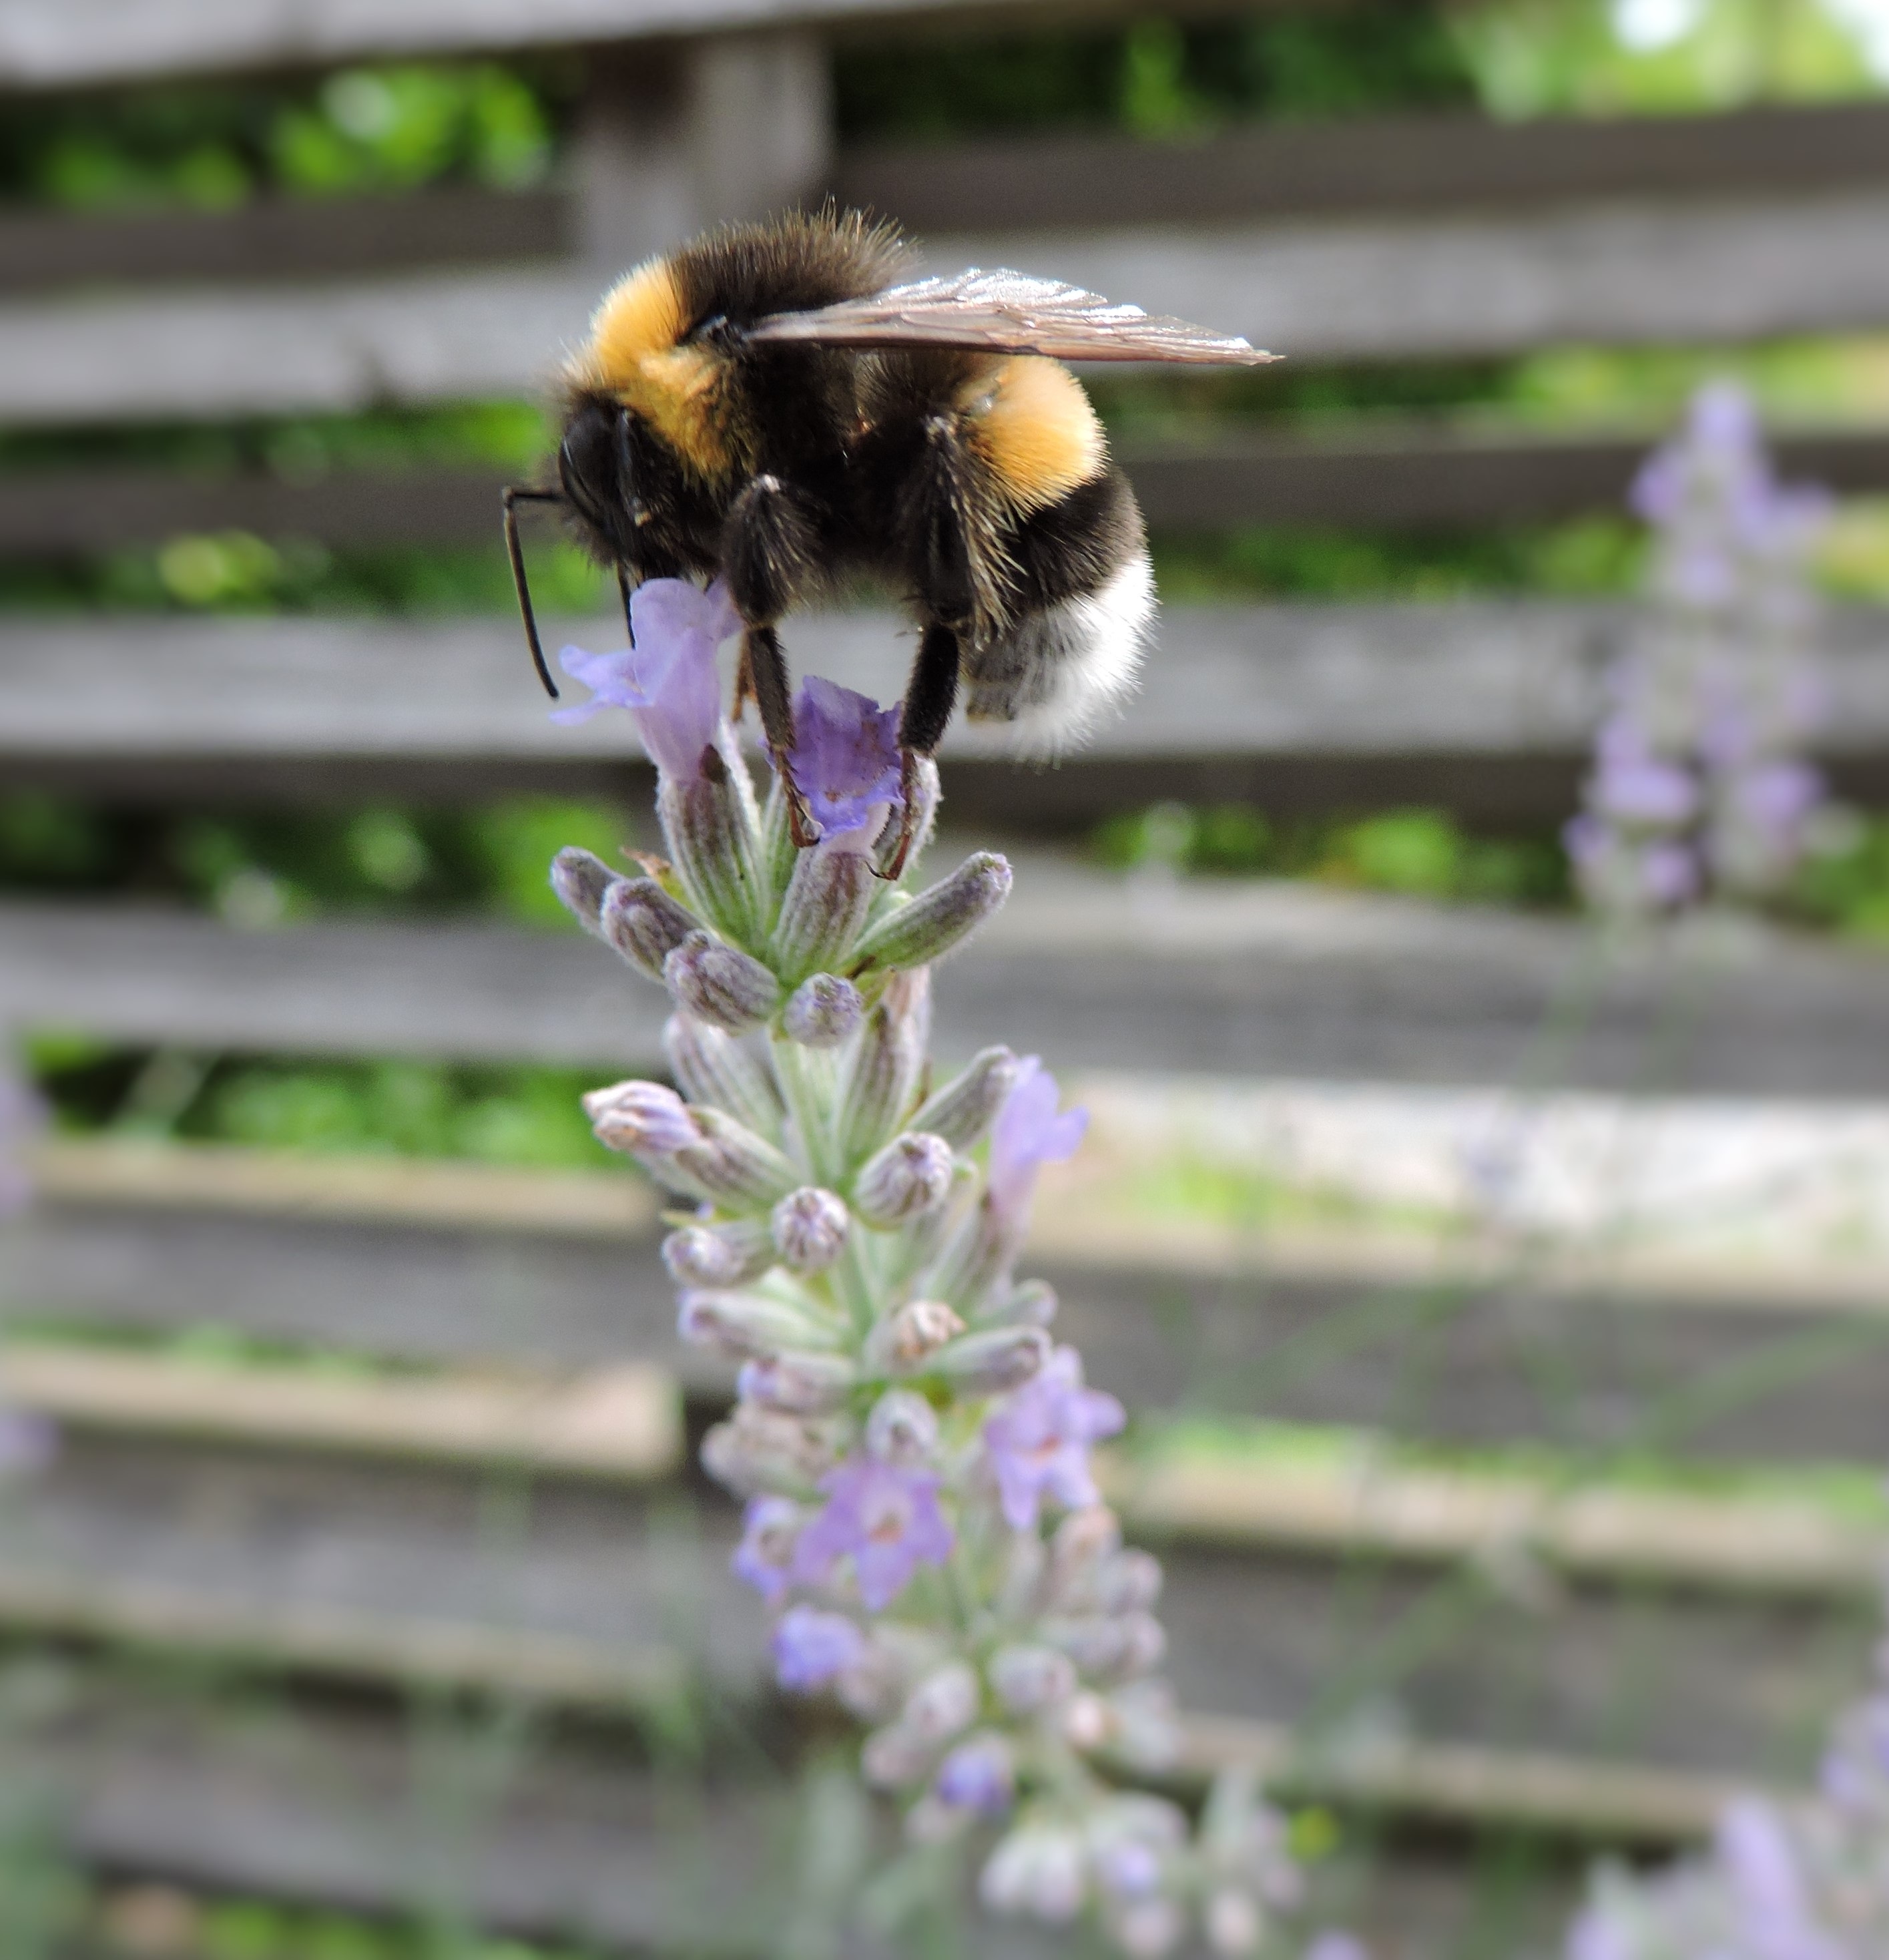
nature, blossom, flower, insect, botany, flora, lavender, fauna, invertebrate, wildflower, violet, bee, bumblebee, hummel, nectar, macro photography, inflorescence, honey bee, lavandula officinalis, pollinator, garden tulln, in the summer, membrane winged insect